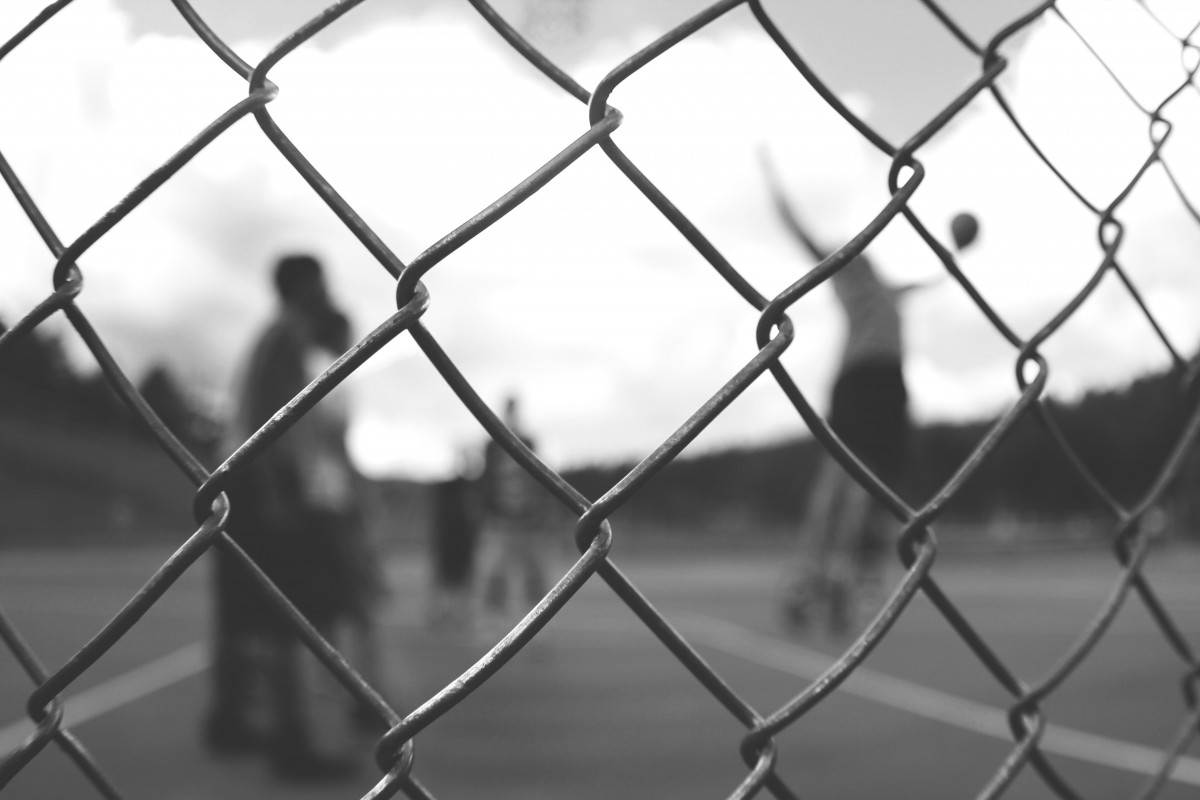
Tags: fence, black and white, sport, sunlight, window, glass, line, basketball, spectator, athletic, circle, spider web, net, symmetry, shape, monochrome photography, outdoor structure, chain link fencing